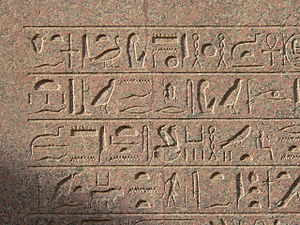
Hieroglyf
Ægyptiske hieroglyffer fra templet i Karnak.
"En hieroglyf er et tegn i et logografisk skriftsystem, altså et skriftsystem, hvor hvert tegn betegner et helt ord. Ordet kommer af græsk ἱερογλυφικά γράμματα hieroglyphiká grámmata, der betyder ""hellige, indhuggede tegn"".